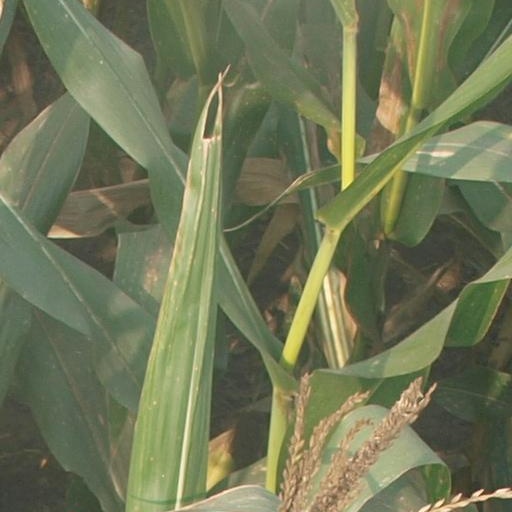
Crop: maize; corn